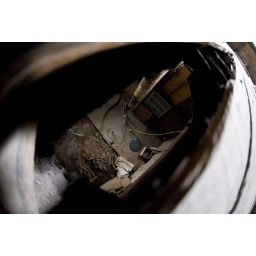
A trap door in the stage floor at the Tecumseh Theater in Shawnee reveals the first floor renovations.